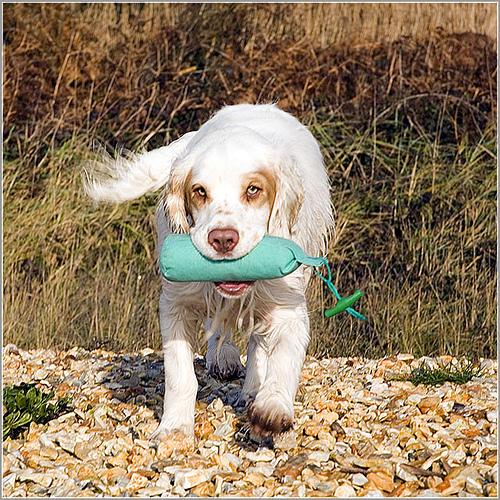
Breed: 235-n000097-clumber